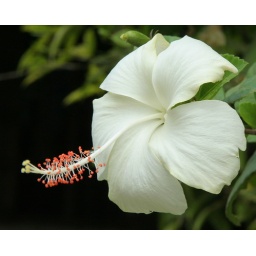
On the road, i spotted this white hibiscus. My 22 in my collection.